Omphalocele

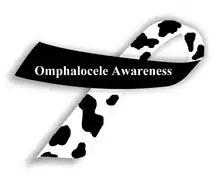
Omphalocele awareness ribbon

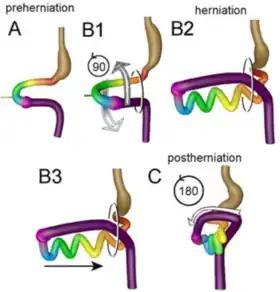
Diagram showing the process by which the intestine rotates and herniates during normal development. From panel A to B (left-sided views), the midgut loop rotates 90° in a counterclockwise direction, so that its position changes from midsagittal (A) to transverse (B1). The small intestine forms loops (B2) and slides back into the abdomen (B3) during resolution of the hernia. Meanwhile, the cecum moves from the left to the right side, which represents the additional 180° counterclockwise rotation of the intestine (C, central view).

Omphalocele is caused by malrotation of the bowels while returning to the abdomen during development. Some cases of omphalocele are believed to be due to an underlying genetic disorder, such as Edward's syndrome (trisomy 18) or Patau syndrome (trisomy 13).